Narayanapala

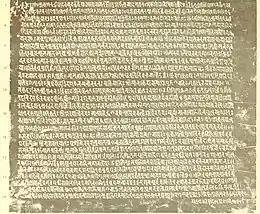
The Badal Pillar Inscription of Narayanapala.

He was the son of Vigrahapala I by his wife, the Kalachuri princess Lajjadevi, who is identified by O.P. Verma as being the probable daughter of Kokalla I. Naryanapala was later succeeded by his son Rajyapala.